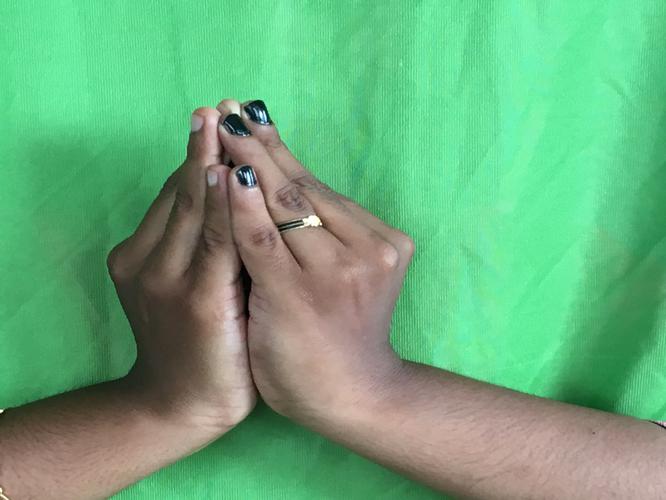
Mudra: Kapotham
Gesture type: double_hand